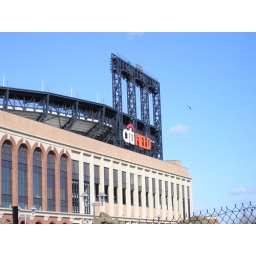
Our new seats are behind the F in Field. We had directly behind home plate at Shea.